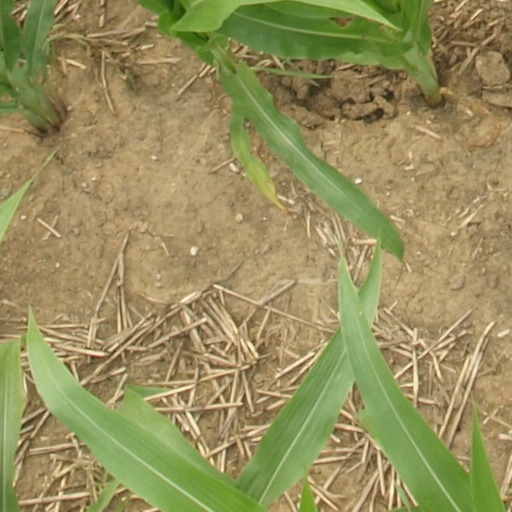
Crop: maize; corn